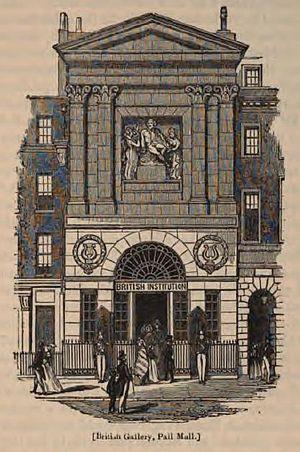
La British Institution for Promoting the Fine Arts in the United Kingdom, abrégé en British Institution, est une ancienne organisation artistique privée londonienne ayant pour vocation d'exposer les œuvres des artistes peintres vivants et morts.
La Boydell Shakespeare Gallery est une entreprise éditoriale et une galerie d'art fondée en novembre 1786 par le graveur et marchand d'estampes John Boydell qui souhaitait développer une école anglaise de peinture d'histoire. Boydell avait entrepris de produire une édition illustrée des œuvres complètes de William Shakespeare, mais la galerie d’exposition londonienne qui exposait les projets originaux s’avéra le volet le plus populaire de toute l’entreprise.